Wright's Biscuits

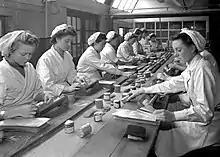
Production line with women workers at Wright's Biscuits c.1940s

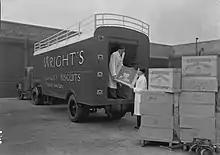
Packing Wright's Biscuits destined for Rangoon and Hamburg c.1940s

Wright's Biscuits was established in 1790 at Holborn in South Shields to produce ship's biscuits.